Career of Cristiano Ronaldo

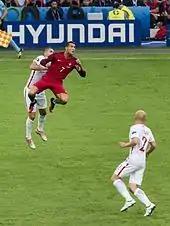
Ronaldo leaps in the air in Portugal's Euro 2016 quarter-final match against Poland.

In the first knockout round of the AFC Champions League, Ronaldo faced fellow Saudi Arabian club Al-Fayha. After scoring the winner in a 1–0 win away in his 1000th club appearance, he scored the winning goal in a 2–0 win at home, helping Al-Nassr reach the quarter-finals of the competition. On 25 February 2024, Ronaldo was filmed making an alleged obscene gesture towards rival fans who were jeering him after a 3–2 victory over Al-Shabab. This act resulted in Ronaldo being suspended four days later for one match by the Disciplinary and Ethics Committee of the Saudi Arabia Football Federation. On 11 March, Ronaldo became the first football player to achieve 800 career wins following a match against Al-Ain in the second leg of the AFC Champions League quarter-finals. Four days later, Ronaldo scored his 50th goal for Al-Nassr, netting a penalty in a narrow 1–0 win over rivals Al-Ahli. On 1 April, Ronaldo was awarded the SPL Player of the Month award for the fourth time after scoring four goals in the month of March. On 8 April, in the semi-finals of Saudi Super Cup against city rivals Al-Hilal, he was sent off in the 86th minute, with his side being two goals down for "violent conduct", after being first cautioned for vehement protests against the match official, this marked his first red card while playing in Saudi Arabia.